Thai Human Imagery Museum

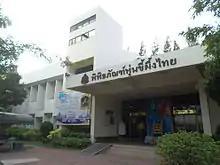
Thai Human Imagery Museum

The Thai Human Imagery Museum is a wax museum located in Nakhon Pathom Province, Thailand. Due to the tropical climate of Thailand the figures are made of fibreglass instead of the traditional wax.